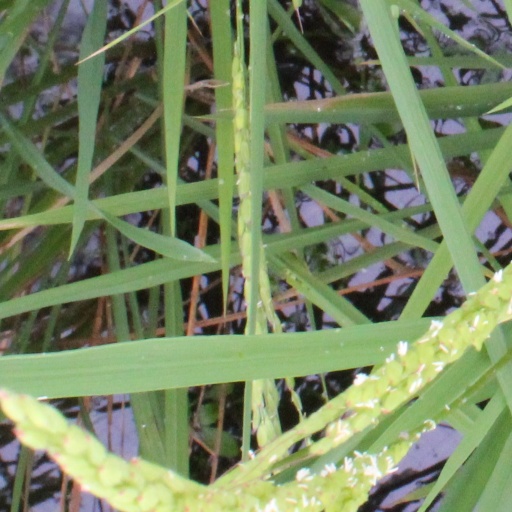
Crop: rice